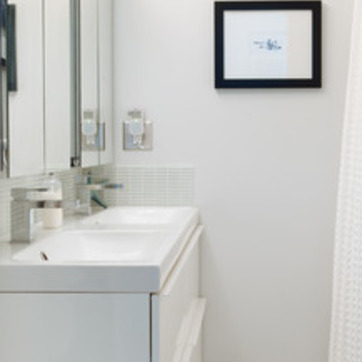
Material: tile